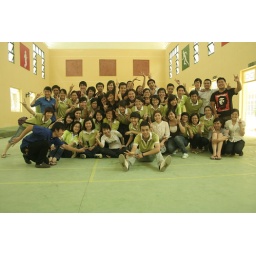
AC in black and GFO in green